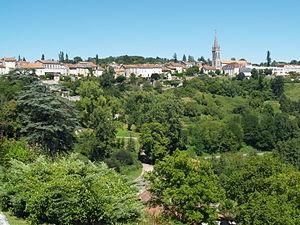
Panorama de la ville dominant la vallée du Bandiat
Nontron est une commune française située dans le département de la Dordogne, en région Nouvelle-Aquitaine.
Le Pays Périgord vert est une association qui regroupe des collectivités locales située au nord du département de la Dordogne, en Nouvelle-Aquitaine. L'association a été créée dans le cadre de la loi LOADDT. Le Pays Périgord vert tient son nom de l’ancienne province du Périgord dont il fait partie. C'est Jules Verne qui donne le premier son nom à cette partie du Périgord particulièrement riche en forêts, prairies et cours d'eau. Son territoire recoupe pour partie celui du parc naturel régional Périgord-Limousin.
Le Nontronnais est une région naturelle de France située au nord du département de la Dordogne, dans la région administrative Nouvelle-Aquitaine. Elle correspond à la région autour de Nontron avec cette ville au centre. Jules Verne l'a baptisée « Périgord Vert », nom qui a été repris par les organismes touristiques pour désigner la région touristique du Périgord vert. Celle-ci correspond à un espace plus grand que le Nontronnais.